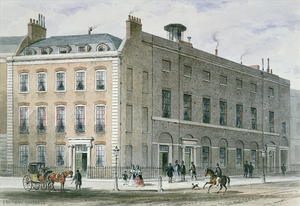
La Symphonie nᵒ 94 en sol majeur, « La Surprise » sous-titre en allemand « mit dem Paukenschlag »Hob. I:94 est une symphonie du compositeur autrichien Joseph Haydn, qui a été composée en 1792. Elle est la deuxième des douze symphonies dites « londoniennes ».
Le Hanover Square Rooms ou Queen's Concert Rooms était un ensemble de salles principalement utilisées pour des concerts musicaux, située au coin de Hanover Square, à Londres, créés par l’impresario Giovanni Gallini en partenariat avec Johann Christian Bach et Karl Friedrich Abel, en 1774.